Tetrasodium pyrophosphate

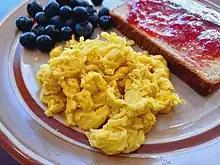
Just Egg, a plant-based egg alternative that contains tetrasodium pyrophosphate

Tetrasodium pyrophosphate is used as a buffering agent, an emulsifier, a dispersing agent, and a thickening agent, and is often used as a food additive. Common foods containing tetrasodium pyrophosphate include chicken nuggets, marshmallows, pudding, crab meat, imitation crab, canned tuna, and soy-based meat alternatives and cat foods and cat treats where it is used as a palatability enhancer.